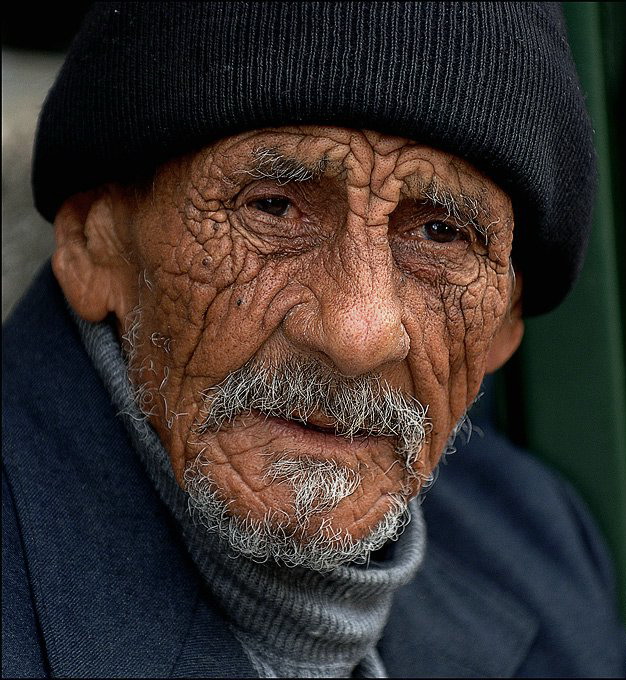
Gender: men